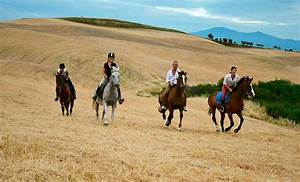
Label: cavallo